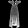
Label: Dress